Tom Tancredo

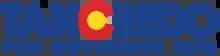
Logo of Tancredo's 2018 campaign

On October 31, 2017, Tancredo announced he would run for Governor of Colorado a third time. His bid was fueled in part by Republican politicians' reluctance to criticize the cancellation of an April 2018 VDARE event where Tancredo was scheduled to speak. A central theme of his campaign is strong opposition to illegal immigration, and he vowed to defund the city of Denver due to its status as a sanctuary city.